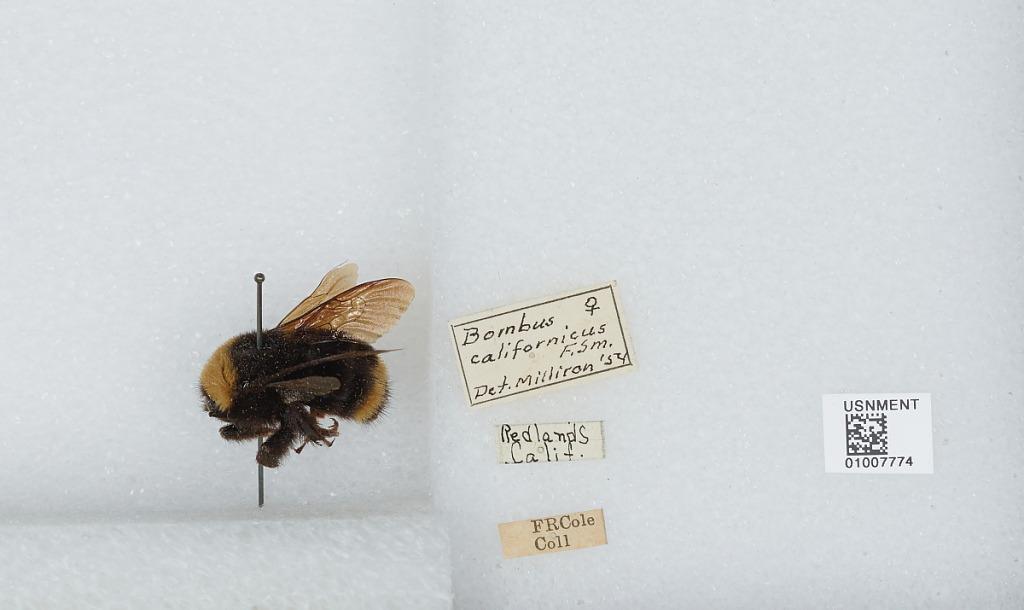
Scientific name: Bombus (Fervidobombus) californicus Smith
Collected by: F. Cole
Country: United States
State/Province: California
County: San Bernardino
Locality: Redlands
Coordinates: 34.0547, -117.183
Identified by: Milliron